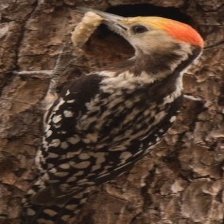
Species: DARJEELING WOODPECKER
Scientific name: DENDROCOPOS DARJELLENSIS